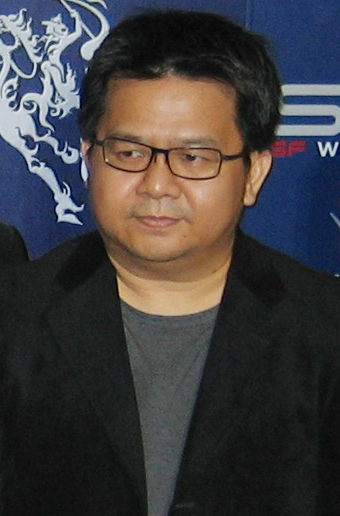
ปรัชญา ปิ่นแก้ว

| name = ปรัชญา ปิ่นแก้ว
| image = Prachya Pinkaew 20070116.jpg
| birthname = ปรัชญา ปิ่นแก้ว
| location = อำเภอปากช่อง จังหวัดนครราชสีมา
| occupation = ผู้กำกับภาพยนตร์, นักเขียนบทภาพยนตร์, ผู้อำนวยการสร้างภาพยนตร์
| เครื่องดนตรี =
| ค่าย =
| ส่วนเกี่ยวข้อง =
| ตุ๊กตาทอง =
| สุพรรณหงส์ =
| ชมรมวิจารณ์บันเทิง =
| โทรทัศน์ทองคำ =
| imdb_id = 1272773
| thaifilmdb_id = 00004
ปรัชญา ปิ่นแก้ว เกิดวันที่ 2 กันยายน พ.ศ. 2505 เป็นผู้กำกับภาพยนตร์ไทย นักเขียนบทภาพยนตร์ และ ผู้ควบคุมการสร้าง ผลงานภาพยนตร์สร้างชื่อคือเรื่อง องค์บาก และ ต้มยำกุ้ง (ภาพยนตร์)|ต้มยำกุ้ง
== ประวัติ ==
ปรัชญา ปิ่นแก้ว เกิดที่อำเภอปากช่อง จังหวัดนครราชสีมา จบการศึกษาชั้นประถมจากโรงเรียนสุขานารี ระดับมัธยมศึกษาจากโรงเรียนบุญวัฒนา และระดับประกาศนียบัตรวิชาชีพชั้นสูง ที่คณะสถาปัตยกรรม สถาบันเทคโนโลยีราชมงคล วิทยาเขตภาคตะวันออกเฉียงเหนือ นครราชสีมา ปัจจุบันคือ มหาวิทยาลัยเทคโนโลยีราชมงคลอีสาน
เริ่มเป็นผู้กำกับศิลป์ให้กับบริษัท แพคช๊อท ในปี พ.ศ. 2530 ในตำแหน่งอาร์ทไดเร็คเตอร์ และ ตำแหน่งครีเอทีฟ โดยเป็นผู้กำกับมิวสิกวิดีโอที่บริษัทอาร์เอส โปรโมชั่น ได้รับรางวัลจากการประกวดอยู่หลายหน โดยเฉพาะได้รับรางวัลโทรทัศน์ทองคำ ผู้กำกับมิวสิกวิดีโอยอดเยี่ยม 4 ครั้ง จากเพลงเก็บตะวัน ของอิทธิ พลางกูร เพลงลูกผู้ชาย ของฉัตรชัย เปล่งพานิช เพลงกระจกร้าว ของไฮร็อก และเพลงนานแสนนาน ของไฮร็อก
ปี พ.ศ. 2535 ได้เริ่มงานกำกับภาพยนตร์ภาพยนตร์เรื่องแรกคือ รองต๊ะแล่บแปล๊บ จากนั้นกำกับภาพยนตร์และอำนวยการสร้างภาพยนตร์อีกเป็นจำนวนมาก อาทิเช่น เกิดอีกทีต้องมีเธอ, ปอบหวีดสยอง, มนต์เพลงลูกทุ่ง เอฟ.เอ็ม, 7 ประจัญบาน, FAKE โกหกทั้งเพ, เฮี้ยน, นายอโศกกับนางสาวเพลินจิต, คน ผี ปีศาจ, บอดี้การ์ดหน้าเหลี่ยม, เอกซ์แมน แฟนพันธุ์เอกซ์, เกิดมาลุย, 7 ประจัญบาน 2, ฟอร์มาลีนแมน รักเธอเท่าฟ้า, เฉิ่ม, เสือร้องไห้, มนุษย์เหล็กไหล ฯลฯ และภาพยนตร์ที่สร้างชื่อคือ องค์บาก ต้มยำกุ้ง (ภาพยนตร์)|ต้มยำกุ้ง
และช็อคโกแลต (ภาพยนตร์)|ช็อคโกแลต ปี 2551 ภาพยนตร์เรื่อง ฝัน-หวาน-อาย-จูบ (4Romances) กำกับตอน"หวาน"
ต่อมาได้ลาออกจากบริษัทอาร์เอสฟิล์มเมื่อปี พ.ศ. 2540 มาเปิดบริษัทค่ายเพลงเมกเกอร์เฮด ในเครือ จีเอ็มเอ็ม แกรมมี่ ปี พ.ศ. 2542 เปิดค่ายเพลงและภาพยนตร์บาแรมยู หนังดี.คอม ปรัชญา ปิ่นแก้ว
ปี พ.ศ. 2552 ได้รับพระราชทานปริญญาดุษฎีบัณฑิตกิตติมศักดิ์ จากมหาวิทยาลัยเทคโนโลยีราชมงคลอีสาน จุลสาร มหาวิทยาลัยเทคโนโลยีราชมงคลอีสาน
ปรัชญา ปิ่นแก้ว มีภาพยนตร์ที่ชื่นชอบ คือ Jurassic Park ของสตีเวน สปีลเบิร์ก, เอเลียน (ภาพยนตร์)|Alien ของริดลีย์ สกอตต์ และไททานิค (ภาพยนตร์)|Titanic ของเจมส์ คาเมรอน ขณะที่ภาพยนตร์ไทย คือ มือปืน ของหม่อมเจ้าชาตรีเฉลิม ยุคลหน้า 31 บันเทิง, " 'มือปืน' คือหนังไทยในดวงใจของ 'ปรัญชา ปิ่นแก้ว' ". "ช็อตเด็ด". เดลินิวส์ฉบับที่ 23,601: วันจันทร์ที่ 26 พฤษภาคม พ.ศ. 2556 แรม 13 ค่ำ เดือน 6 ปีมะเมีย
==ผลงานกำกับภาพยนตร์==
* รองต๊ะแล่บแปล๊บ (2535)
* เกิดอีกทีต้องมีเธอ (2538)
* องค์บาก (2546)
* ต้มยำกุ้ง (2548)
*เหล็กไหล (2549)
* ช็อคโกแลต (ภาพยนตร์)|ช็อคโกแลต (2551)
* ฝัน หวาน อาย จูบ (2551)
*ปาย อิน เลิฟ (2552)
*คนล่าเมฆ (2553)
*เสน่ห์กรุงเทพ (2553)
*ฟหกฟหก|Elephant White (2554)
* วอนโดนเตะ!! (2554)
* ต้มยำกุ้ง 2 (2556)
* ช็อคโกแลต 2‎ (2553)
* ลูกทุ่ง ซิกเนเจอร์ (2559)
*ของขวัญ (2560)
* Sisters กระสือสยาม (2562)
* วงแหวนใต้สำนึก (2563)
=== ผลงานแสดงภาพยนตร์ ===
* ฝันโคตรโคตร (2552)
* เดอะสตันต์ (2556)
=== โปรดิวเซอร์ ===
* องค์บาก (2546)
* เกิดมาลุย (2547)
* บอดี้การ์ดหน้าเหลี่ยม (2547)
* แหยม ยโสธร (2548)
* 7 ประจัญบาน 2 (2548)
* ศพ (2549)
* ฅนไฟบิน (2549)
* มนุษย์เหล็กไหล (2549)
* โอปปาติก เกิดอมตะ (2550)
* บอดี้การ์ดหน้าเหลี่ยม 2 (2550)
* อสุจ๊าก (2550)
* สวยลากไส้ (2550)
* รักแห่งสยาม (2550)
* วิดีโอคลิป (2550)
* องค์บาก 2 (2551)
* ช็อคโกแลต (ภาพยนตร์)|ช็อคโกแลต (2551)
*ว้อหมาบ้ามหาสนุก (2551)
*วงษ์คำเหลา (2552)
*แหยม ยโสธร 2 (2552)
*หลวงพี่กับผีขนุน (2552)
*โป๊ะแตก (2553)
*จั๊กกะแหล๋น (2554)
*ใหม่กะหม่ำ โดนกะโดน (2554)
*อันธพาล (2555)
*ต้มยำกุ้ง 2 (2556)
*ฤดูที่ฉันเหงา (2556)
*ปอบหน้าปลวก (2557)
*อาปัติ (2558)
*ขุนพันธ์ (2559)
*ลูกทุ่ง ซิกเนเจอร์ (2559)
*ของขวัญ (2560)
*15+ iQ กระฉูด (2560)
*หมอลำมาเนีย เขย่าลูกคอ รอให้เธอมารัก (2562)
*Sisters กระสือสยาม (2562)
=== กำกับมิวสิกวิดีโอ ===
* เพลง เก็บตะวัน ของ อิทธิ พลางกูร (2531)
* เพลง ลูกผู้ชาย ของ ฉัตรชัย เปล่งพานิช (2532)
* เพลง กระจกร้าว ของ ไฮร็อก (2533)
* เพลง นานแสนนาน ของ ไฮร็อก (2533)
=== ควบคุมการสร้าง ===
* ปอบหวีดสยอง (2544)
* มนต์เพลงลูกทุ่ง เอฟ.เอ็ม. (2545)
* องค์บาก (2546)
* เกิดมาลุย (2547)
* ต้มยำกุ้ง (ภาพยนตร์)|ต้มยำกุ้ง (2548)
*ฅนไฟบิน (2549)
*ว้อหมาบ้ามหาสนุก (2551)
* องค์บาก 2 (2551)
* หลวงพี่กับผีขนุน (2552)
* จั๊กกะแหล๋น (2554)
* ต้มยำกุ้ง 2 (2556)
=== บทภาพยนตร์ ===
* รองต๊ะแล่บแปล๊บ (2535)
* องค์บาก (2546)
* รับน้องสยองขวัญ (2548)
* ลูกทุ่ง ซิกเนเจอร์ (2559)
*ของขวัญ (2560)
=== อำนวยการสร้าง ===
* ปอบหวีดสยอง (2544)
* 999-9999 ต่อติดตาย (2545)
* มนต์เพลงลูกทุ่ง เอฟ.เอ็ม. (2545)
* 7 ประจัญบาน (2545)
* สยิว (2546)
* เฮี้ยน (2546)
* FAKE โกหกทั้งเพ (2546)
*นายอโศกกับนางสาวเพลินจิต (2546)
* องค์บาก (2546)
* คน ผี ปีศาจ (2547)
*บอดี้การ์ดหน้าเหลี่ยม (2547)
*ฟอร์มาลีนแมน รักเธอเท่าฟ้า (2547)
*เอกซ์แมน แฟนพันธุ์เอกซ์ (2547)
* เกิดมาลุย (2547)
* เฉิ่ม (2548)
* ต้มยำกุ้ง (ภาพยนตร์)|ต้มยำกุ้ง (2548)
*7 ประจัญบาน 2 (2548)
*เสือร้องไห้ (2548)
*แหยม ยโสธร (2548)
* มนุษย์เหล็กไหล (2549)
* โคลิค เด็กเห็นผี (2549)
* โคตรรักเอ็งเลย (2549)
*13 เกมสยอง (2549)
*ฅนไฟบิน (2549)
* อสุจ๊าก (2550)
* สวยลากไส้ (2550)
*รักแห่งสยาม (2550)
* โอปปาติก เกิดอมตะ (2550)
* บอดี้การ์ดหน้าเหลี่ยม 2 (2550)
* ช็อคโกแลต (ภาพยนตร์)|ช็อคโกแลต (2551)
*ว้อหมาบ้ามหาสนุก (2551)
* องค์บาก 2 (2551)
* ฮักนะ 'สารคาม (2553)
*พุ่มพวง (2554)
*หลุดสี่หลุด (2554)
*คืนวันเสาร์ถึงเช้าวันจันทร์ (2555)
=== กำกับละคร ===
* เหล็กไหล (2549)
* คาราบาว เดอะซีรีส์ (2556)
== อ้างอิง ==
== แหล่งข้อมูลอื่น ==
หมวดหมู่:ผู้กำกับภาพยนตร์ชาวไทย
หมวดหมู่:บุคคลจากอำเภอปากช่อง
หมวดหมู่:นักเขียนบทภาพยนตร์ชาวไทย
หมวดหมู่:ผู้อำนวยการสร้างภาพยนตร์ชาวไทย
หมวดหมู่:บุคคลจากมหาวิทยาลัยเทคโนโลยีราชมงคลอีสาน
หมวดหมู่:นักธุรกิจชาวไทย